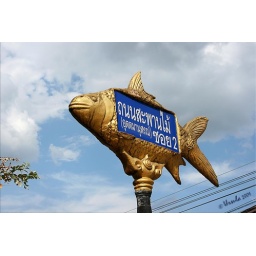
The cod street signs represent all the fish in the local rivers and dam.